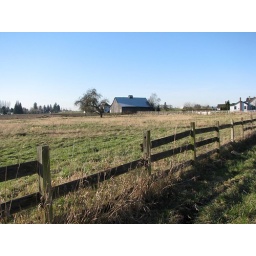
Farm field next to the dike and the Skagit River with an old barn in the background.